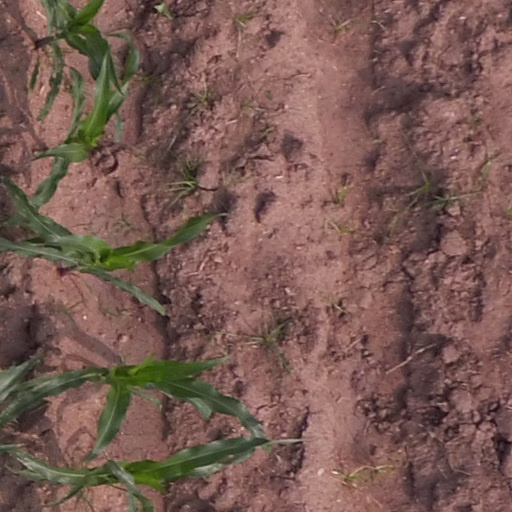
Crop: maize; corn